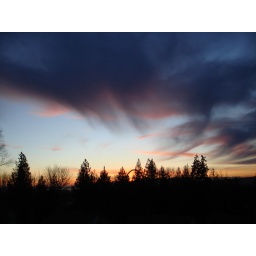
Big wispy clouds at sunset. It's like someone Bob Rossed all over the sky for me!